Magpie-lark

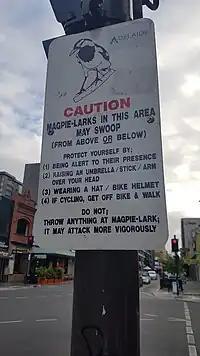
A warning sign in the Adelaide CBD

A primarily carnivorous species that eats all sorts of small creatures, the magpie-lark can adapt to an enormous range of different habitats, requiring only some soft, bare ground for foraging, a supply of mud for making a nest, and a tree to make it in. It has benefited greatly from agriculture: both the clearing of dense forest in fertile zones and the provision of artesian water in arid areas—although a disaster for other species—have been a boon for bare-ground and short-grass feeders like magpies and magpie-larks.